Escobal mine protests

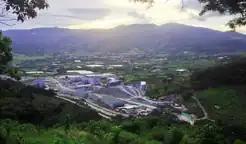
Aerial view of the Escobal mine

The Escobal mine is a silver mine in the municipality of San Rafael Las Flores, in the Santa Rosa Department of Guatemala. Its exploitation license was approved in April 2013 and it began operation in January 2014, continuing for three years. Shortly before the exploitation license was granted, the Guatemalan National Security Commission declared the mine a "strategic national resource" in an effort to bypass community opposition. It is the second largest silver mine in the world, producing a record 21.3 million ounces of silver in 2016.